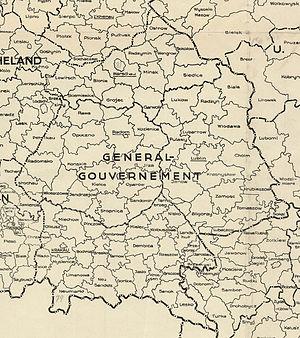
Une section d'une carte nazi officielle intitulée